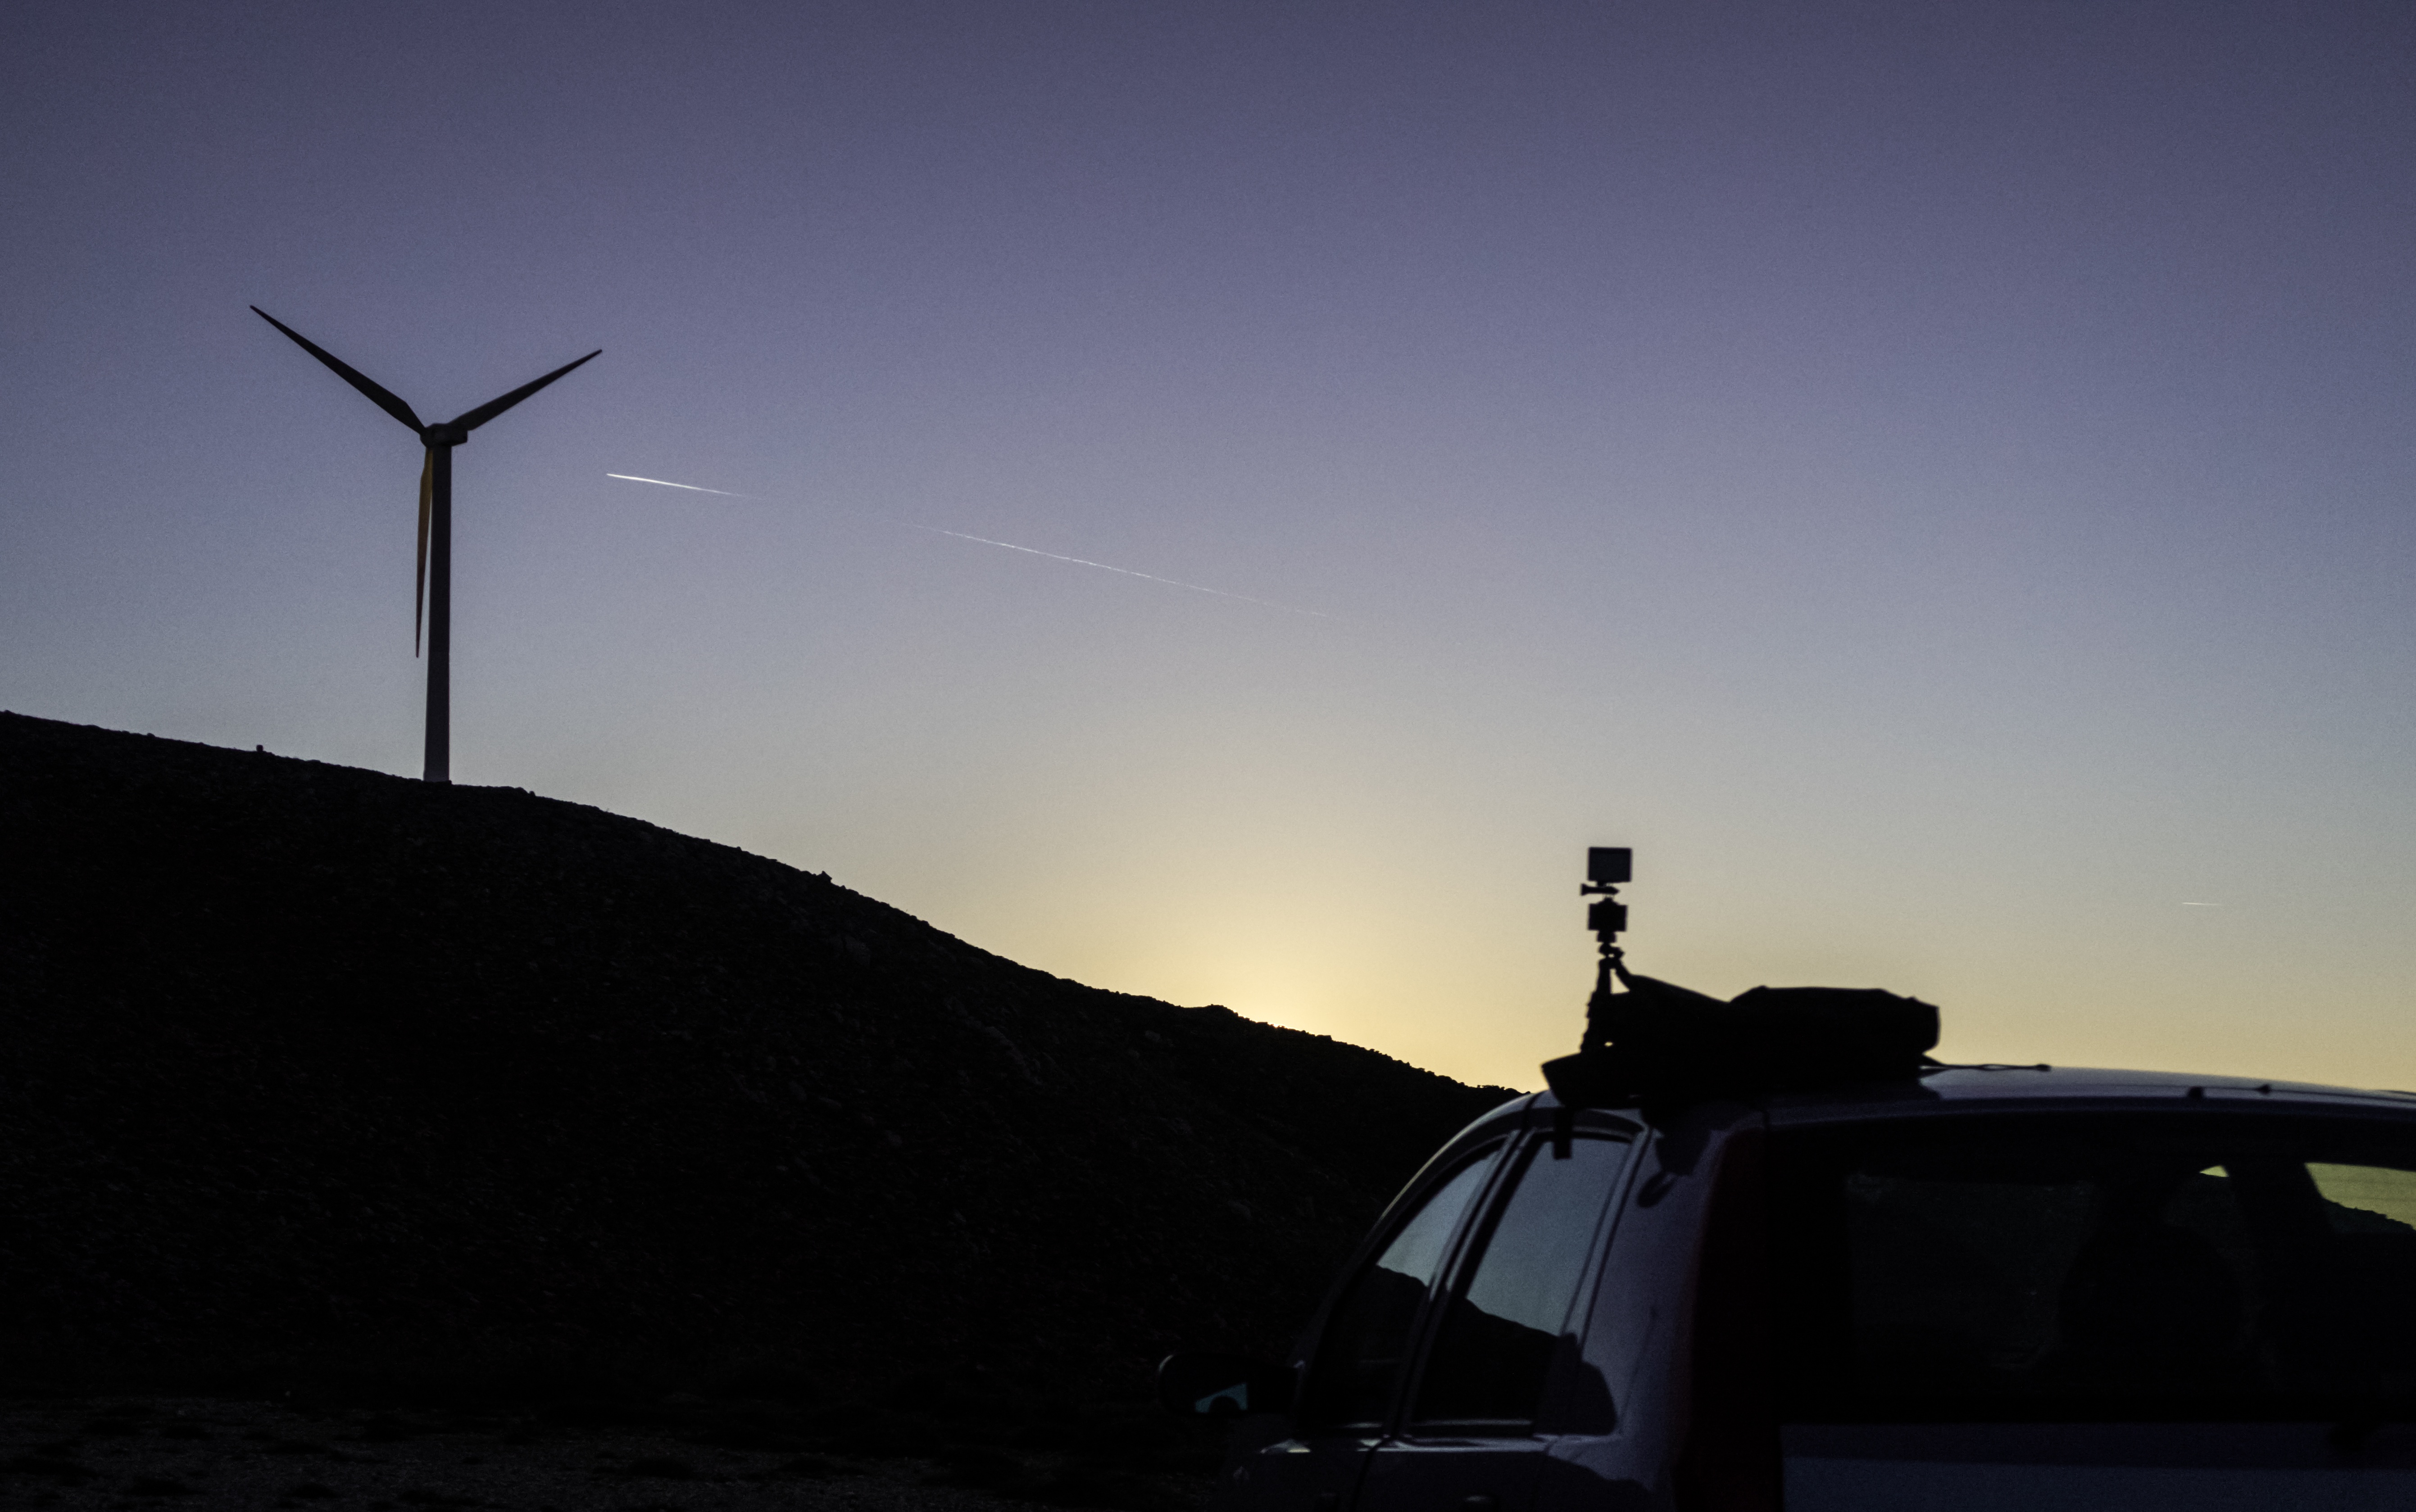
light, sky, sunset, wind, dawn, dusk, evening, street light, lighting